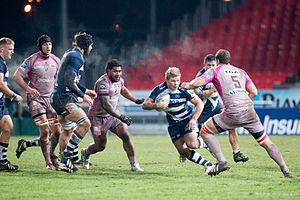
US Oyonnax c. Sale Sharks, 5 décembre 2013.